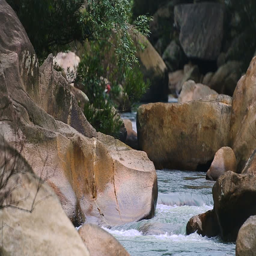
a city in the tropical jungle